African Studies Centre Leiden

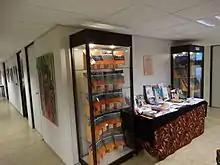
Publications of the ASC

The centre publishes extensively, sometimes in cooperation with publishers such as Brill Publishers in Leiden. ASC publications include: